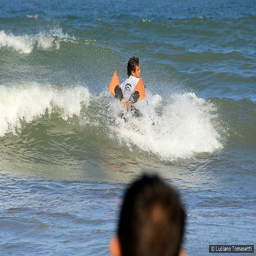
A man riding a surfboard on a wave in the ocean.
a man in the water on a surfboard
A man riding a machine with a propeller in the ocean.
A person with scuba fins on his feet, on his stomach with his feet and head up in the water.
A MAN IS SWIMMING IN THE OCEAN WATER